Karin Apollonia Müller

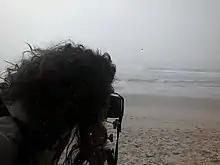
Karin Apollonia Müller photographing at the beach (2020)

Karin Apollonia Müller (born 1963, Heidelberg, Germany) is a German contemporary photographer artist. She has received numerous awards, grants and fellowships. Her work is published, exhibited and is in the following collections: The Whitney Museum of American Art, Museum of Modern Art - New York, Armand Hammer Museum of Art, Los Angeles County Museum of Art among others.